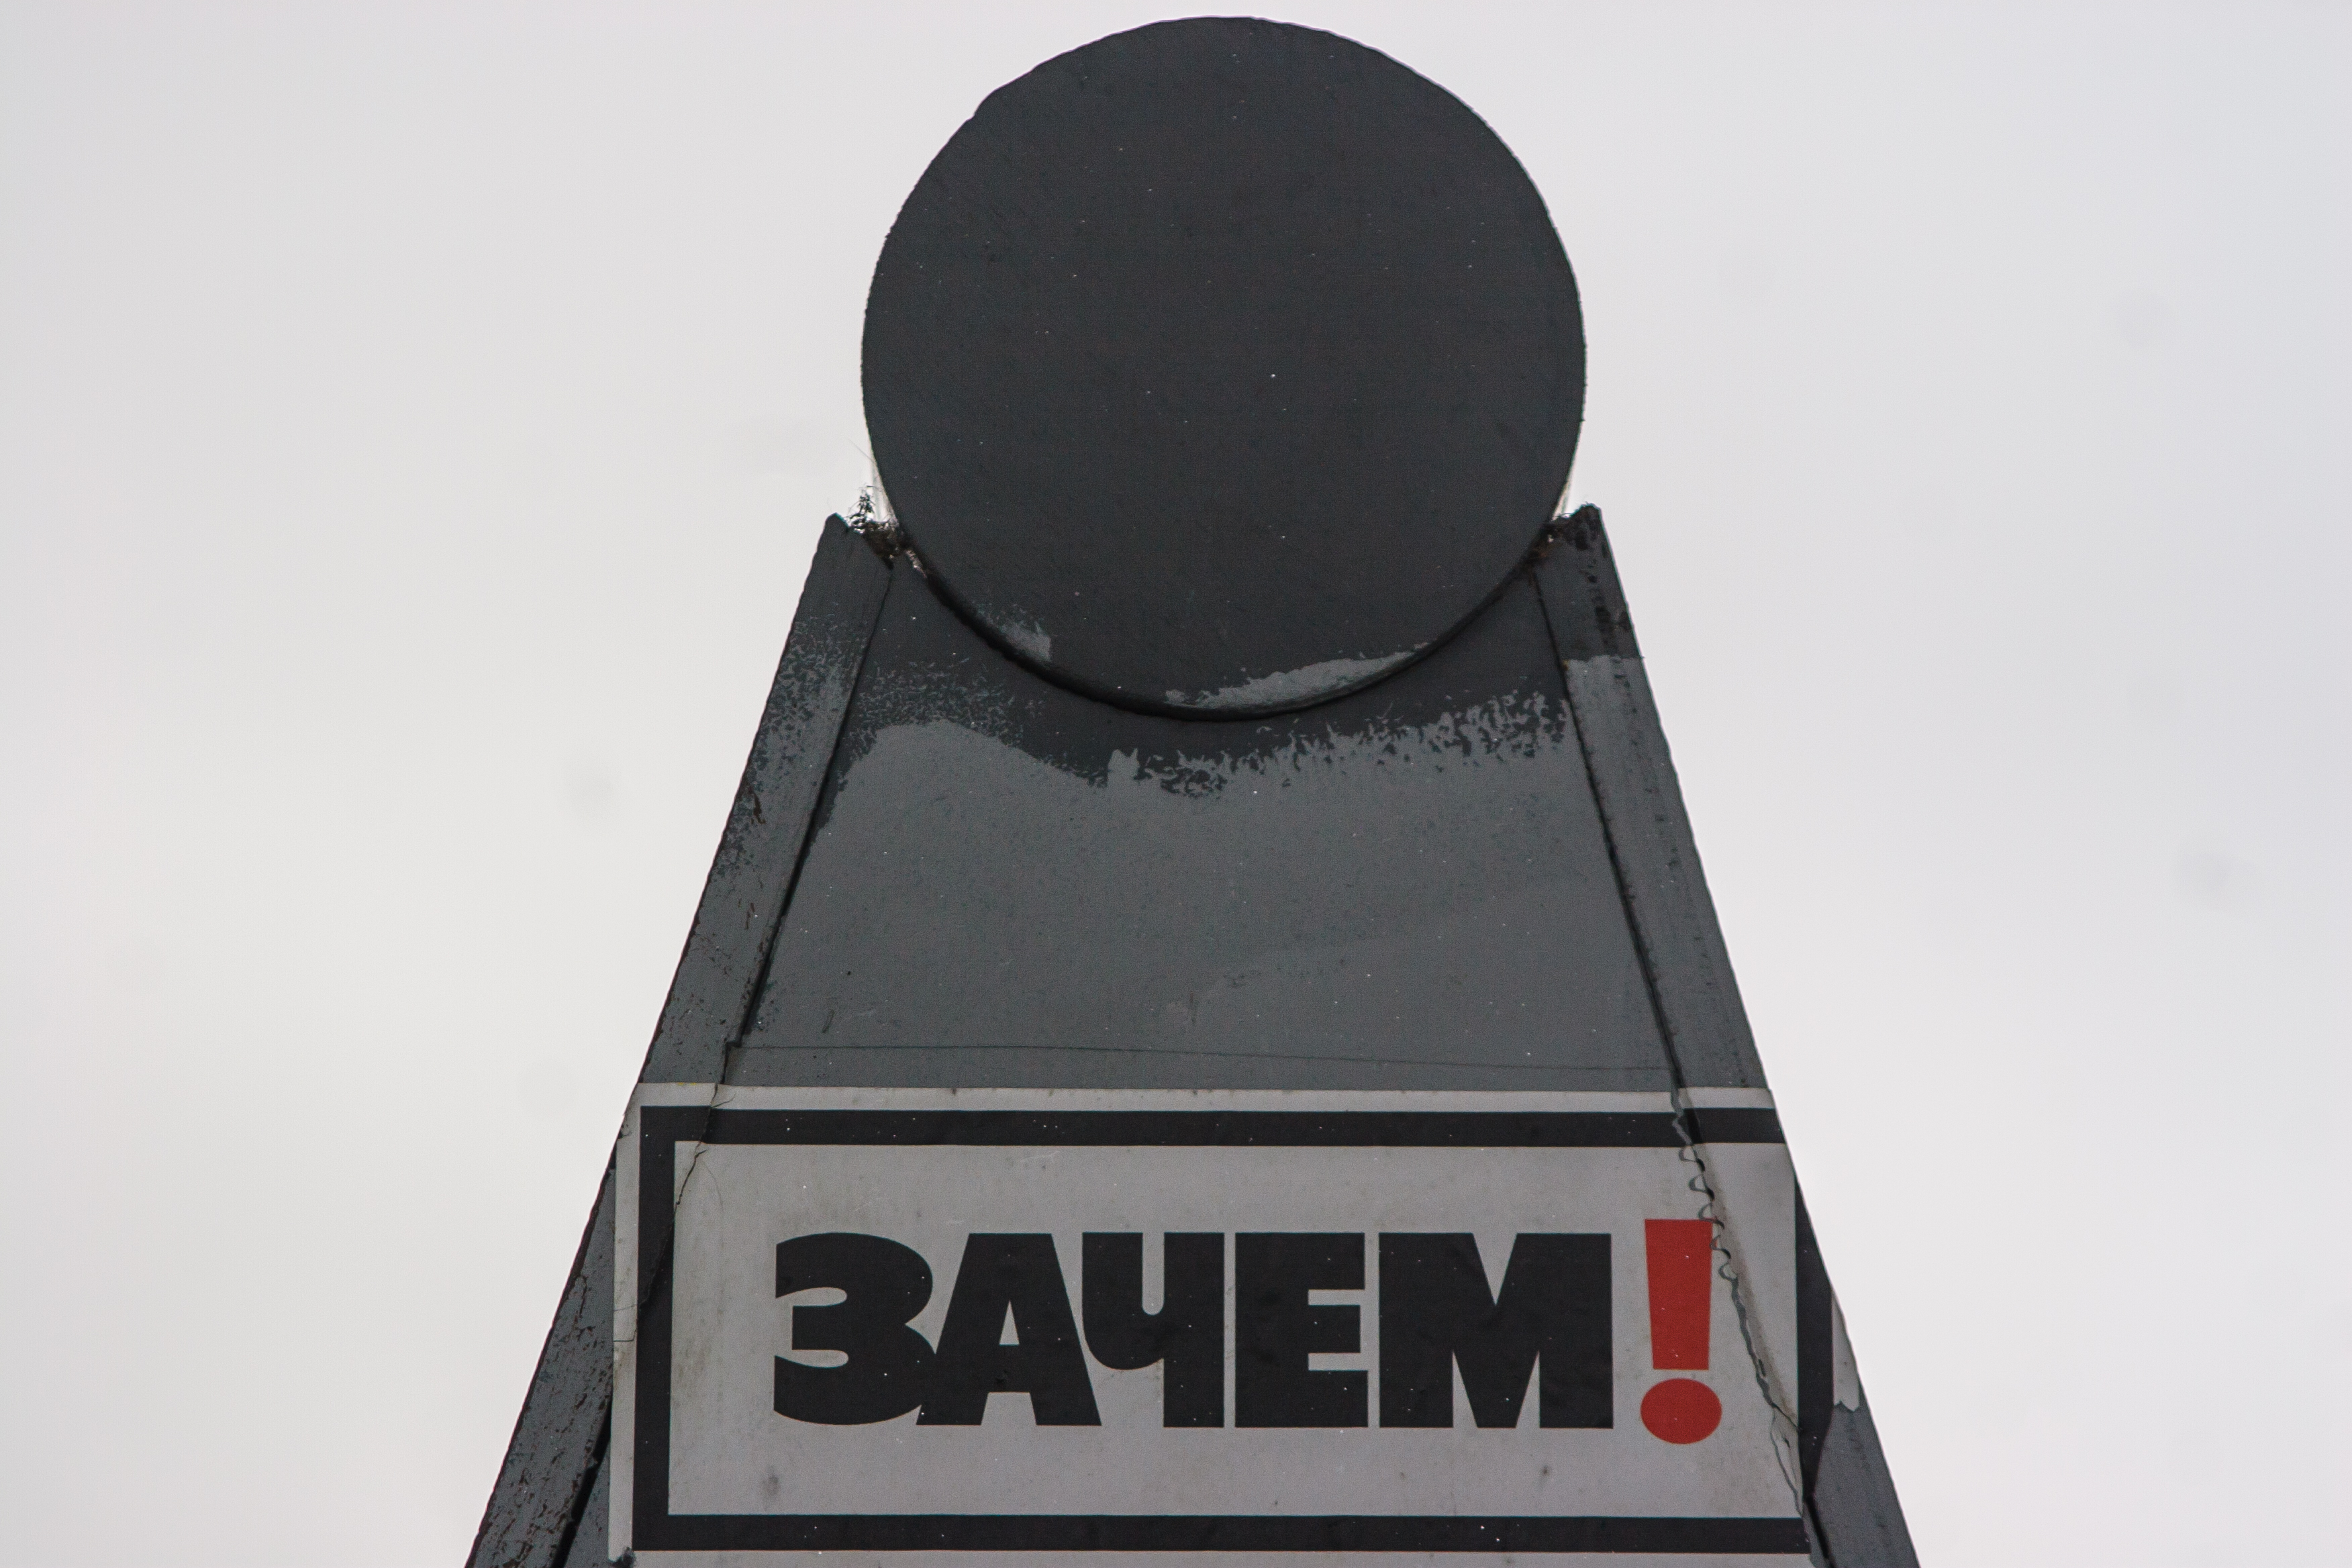
images, font, gas, circle, signage, brand, symbol, logo, carmine, sign, automotive wheel system, triangle, rectangle, graphics, emblem